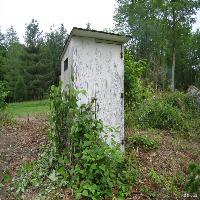
Weather: cloudy or overcast